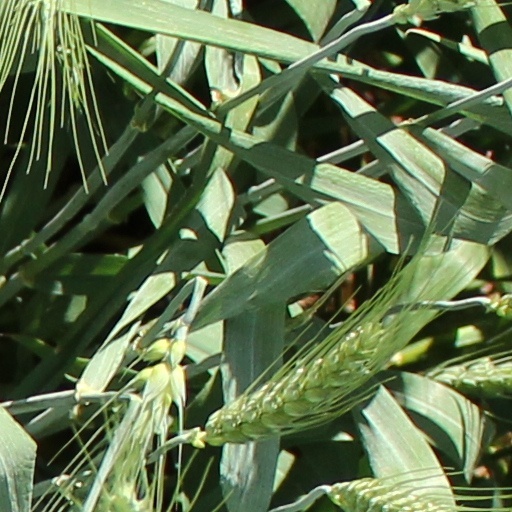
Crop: wheat